3rd Marine Infantry Parachute Regiment

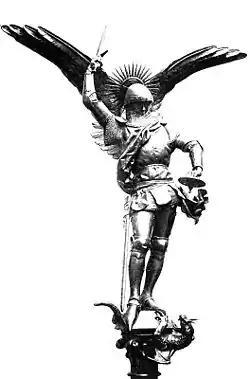
The Archangel Michael featured in Mont Saint-Michel and the insignia of the 9th Parachute Chasseur Regiment

The "prière du Para" (Prayer of the Paratrooper) was written by André Zirnheld in 1938.